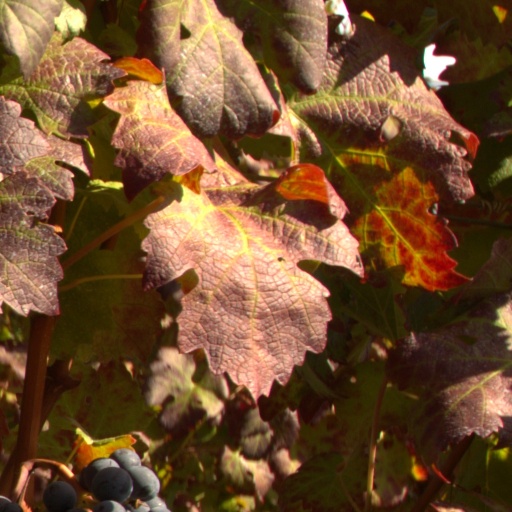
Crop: grape